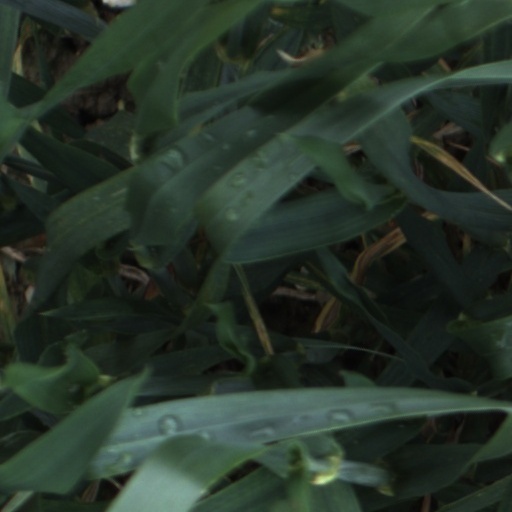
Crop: wheat